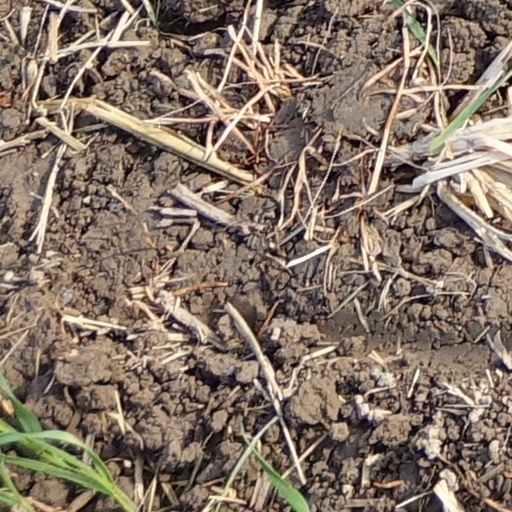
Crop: wheat